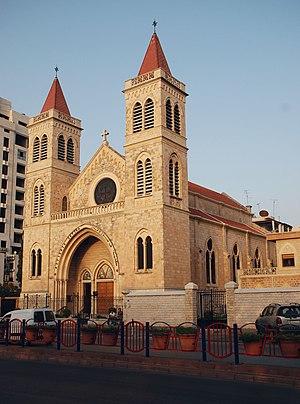
L'archéparchie de Laodicée des Melkites est un siège de l'Église grecque-catholique melkite en Syrie immédiatement soumis au patriarcat d'Antioche des melkites. En 2016, il y avait 15 000 baptisés.
Cette liste est sans doute incomplète et peut-être mal ordonnée. Votre aide est la bienvenue !
Lattaquié [latakje], est une ville de Syrie, chef-lieu du gouvernorat homonyme. La ville était en 2004 la quatrième ville la plus peuplée du pays avec 383 786 habitants, appelés en français les Lattaquiotes.